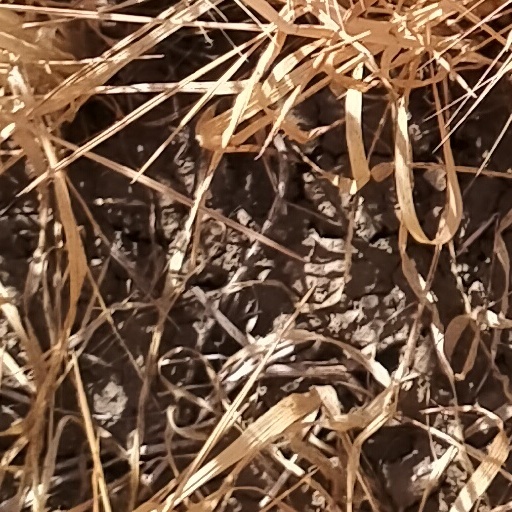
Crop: wheat